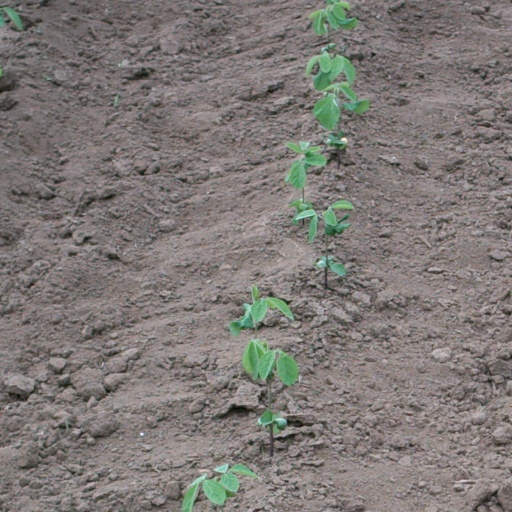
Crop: soybean